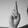
ASL letter: R